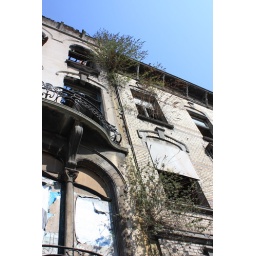
trees in houses